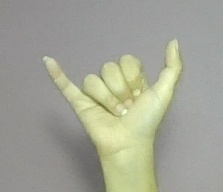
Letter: ya